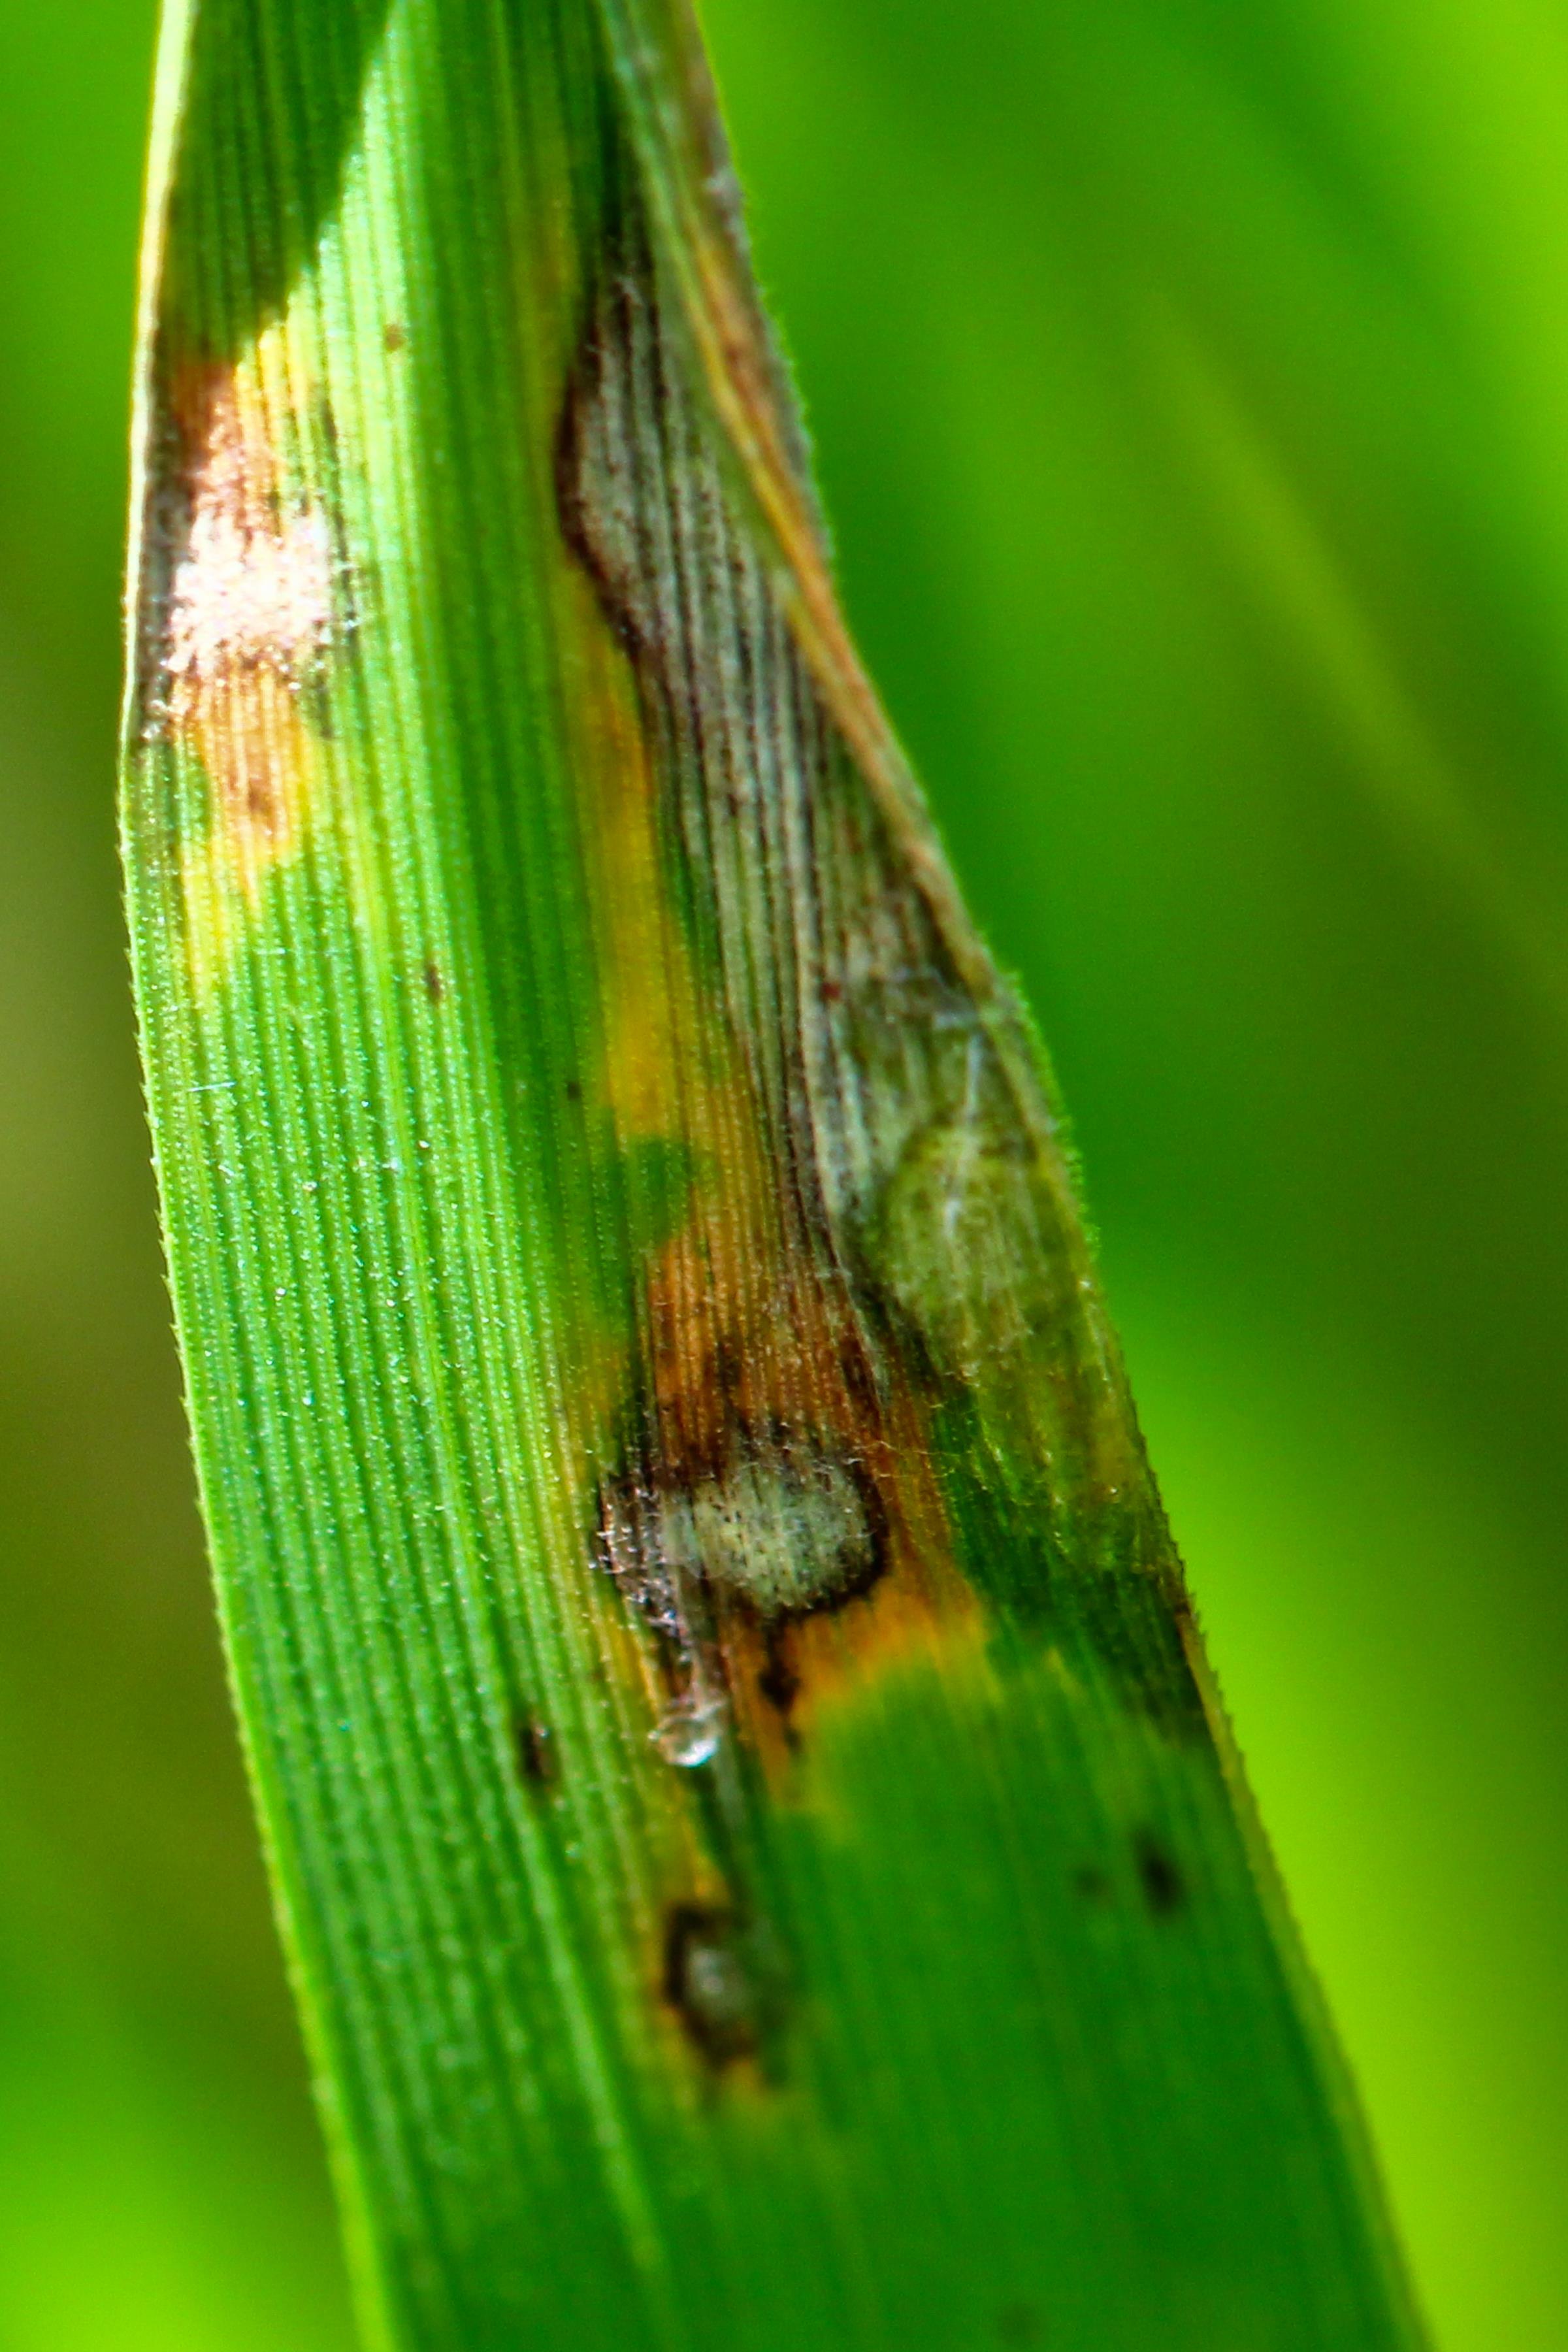
Plant: Rice
Disease: rice blast